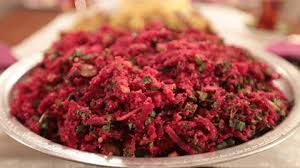
Yemek: kisir